Luis Barceló Amado

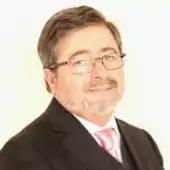

Luis Ramón Barceló Amado (born 10 November 1953) is a Chilean lawyer who was elected as a member of the Chilean Constitutional Convention. Similarly, he was the provincial governor of the Bío-Bío Region from 2014 to 2018.